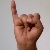
The image shows a hand gesture representing the letter 'I' in Indian Sign Language.